2013 EAFF East Asian Cup

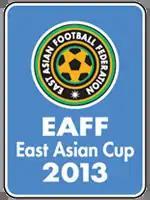

The 2013 EAFF East Asian Cup was the 5th edition of this regional competition, the football championship of East Asia. Two preliminary competitions were held during 2012. Mongolia were suspended from the EAFF and could not compete in any EAFF competition until March 2014, whilst Australia accepted an invitation to take part.